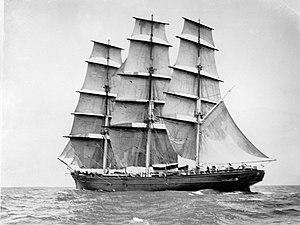
Le Cutty Sark est un navire à voiles britannique qui servit au commerce du thé de Chine et de la laine néo-zélandaise avec le Royaume-Uni. Dernier bâtiment du genre, il est gravement endommagé par un incendie le 21 mai 2007.